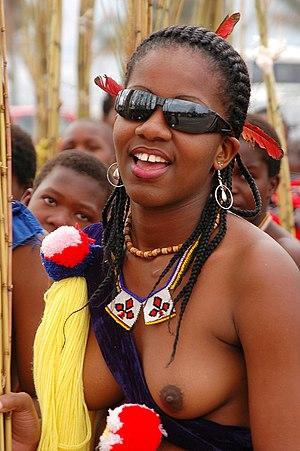
Le fait d'être seins nus est une forme de nudité partielle de la femme dans laquelle les seins ne sont dissimulés par aucun vêtement ni sous-vêtement. Ils sont donc entièrement visibles, y compris les mamelons.